Emmanuel Church at Brook Hill

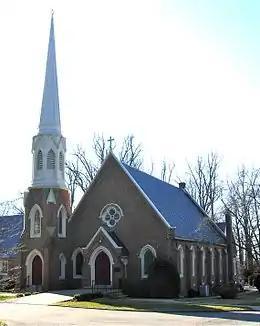

The Emmanuel Church at Brook Hill, in the historic community of Brook Hill in Henrico County, Virginia, is a historic Episcopal church.